Edvard Munch

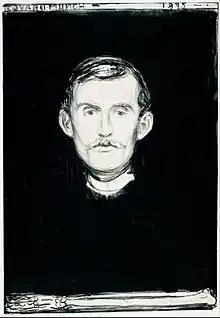
"Self-Portrait with Skeleton Arm", 1895, Munch Museum, Oslo

Due in part to the mental health struggles and incarceration in an institution of his sister, Laura Catherine, and in part to then-prevailing beliefs in hereditary insanity, Edvard Munch often expressed his fear that he would become insane. Critics of his art also accused him of insanity, deploying this term in a purely abusive sense. When his painting "The Sick Child" was first displayed in Oslo in 1886, Gustav Wentzel and other young Realists encircled Munch and accused him of being a "madman"; another critic Johan Scharffenberg stated that because Munch derived from an "insane family" his art was also "insane." He is claimed by some to have had borderline personality disorder, a mental health disorder characterized by fear of abandonment, chronic feelings of emptiness, impulsive behavior, and various other symptoms. Munch also displayed alcoholism, a trait often associated with impulsivity in BPD.